Darknet market

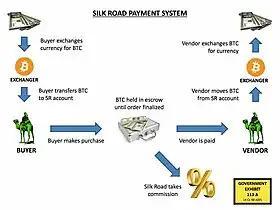
Flowchart of The Silk Road's payment system, produced as evidence in the trial of its owner.

Transactions typically use Bitcoin for payment, sometimes combined with tumblers for added anonymity and PGP to secure communications between buyers and vendors from being stored on the site itself. Many sites use Bitcoin multisig transactions to improve security and reduce dependency on the site's escrow. The discontinued Helix Bitcoin tumbler offered direct anonymized marketplace payment integrations.